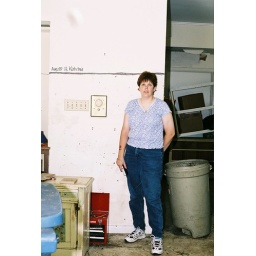
Sue Nielsen standing at high water mark in the Hale's home. Ocean Springs, MS.